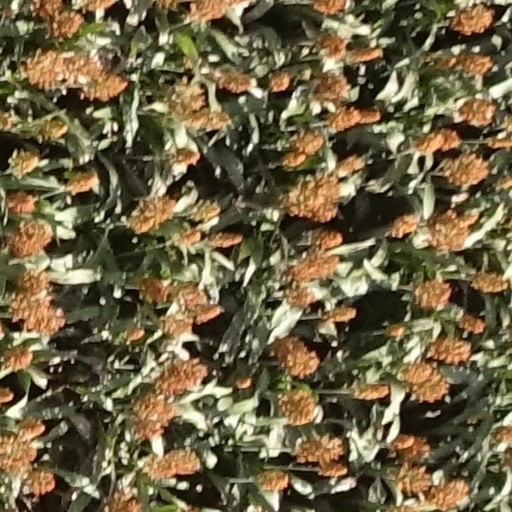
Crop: sorghum